The Oatmeal

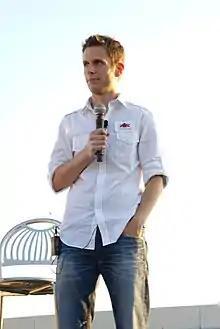
Matthew Inman, creator of "The Oatmeal"

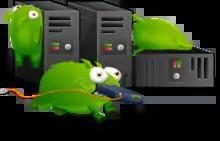
An example of Inman's artwork, the Tumbeasts were used by Tumblr.

Inman created "The Oatmeal" website in 2009. Early comics regularly made the front page of Digg, driving traffic to the site.